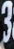
Number: 3